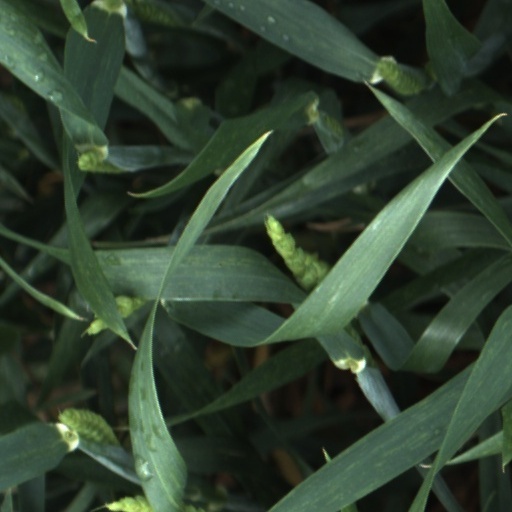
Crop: wheat